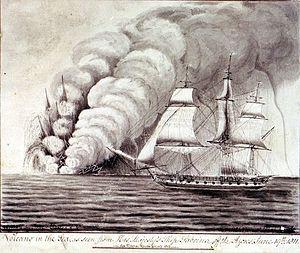
L'île Sabrina est une île éphémère qui est sortie des flots de l'océan Atlantique, entre le 14 juin et le 4 juillet 1811 au large de São Miguel, l'île principale de l'archipel des Açores. Elle disparut ensuite en quelques mois.